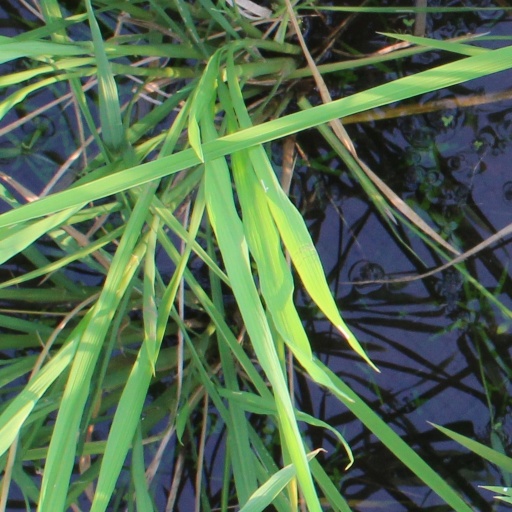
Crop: rice